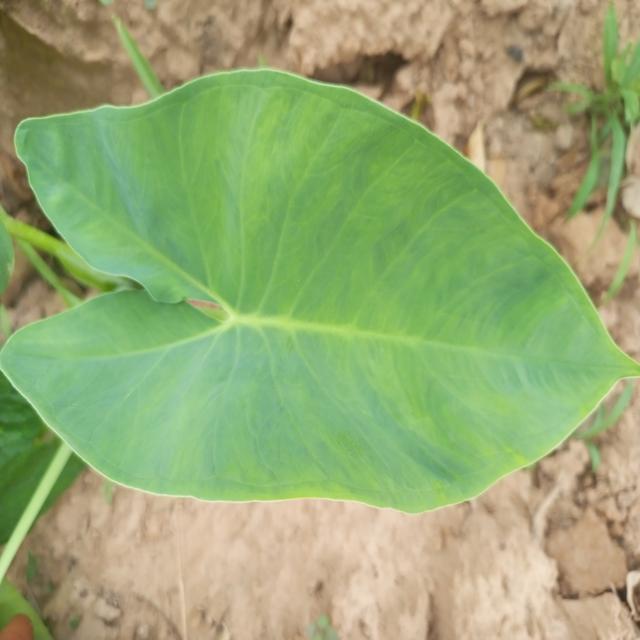
Label: Healthy